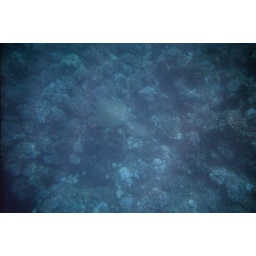
Under the sea in the south coast near an old sugar plantation. That's a sea turtle